American Enka Company

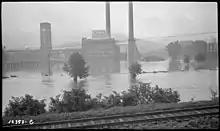
Enka plant outside of Asheville, North Carolina. Photo taken in 1940

The American Enka Company was established outside of Asheville, North Carolina, in late September 1928 by a Dutch firm, the (Dutch Artificial Silk Company). The name is derived from the sound of "N-K", the initial letters of the parent firm, spoken in Dutch.